Uromastyx

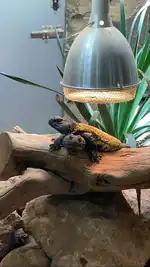
Pair of captive uromastyx

"Uromastyx" are removed from the wild in an unregulated manner for the pet and medicinal trade in Morocco, despite their protected status in the country; conditions of the animals while being sold is often extremely poor and overcrowding is common. Historically, captive "Uromastyx" had a poor survival rate, due to a lack of understanding of their dietary and environmental needs. In recent years, knowledge has significantly increased, and appropriate diet and care has led to survival rates and longevity approaching and perhaps surpassing those in the wild. With good care, they are capable of living for over 25 years, and possibly as old as 60.